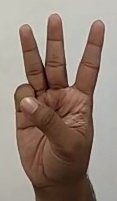
ASL sign: 6